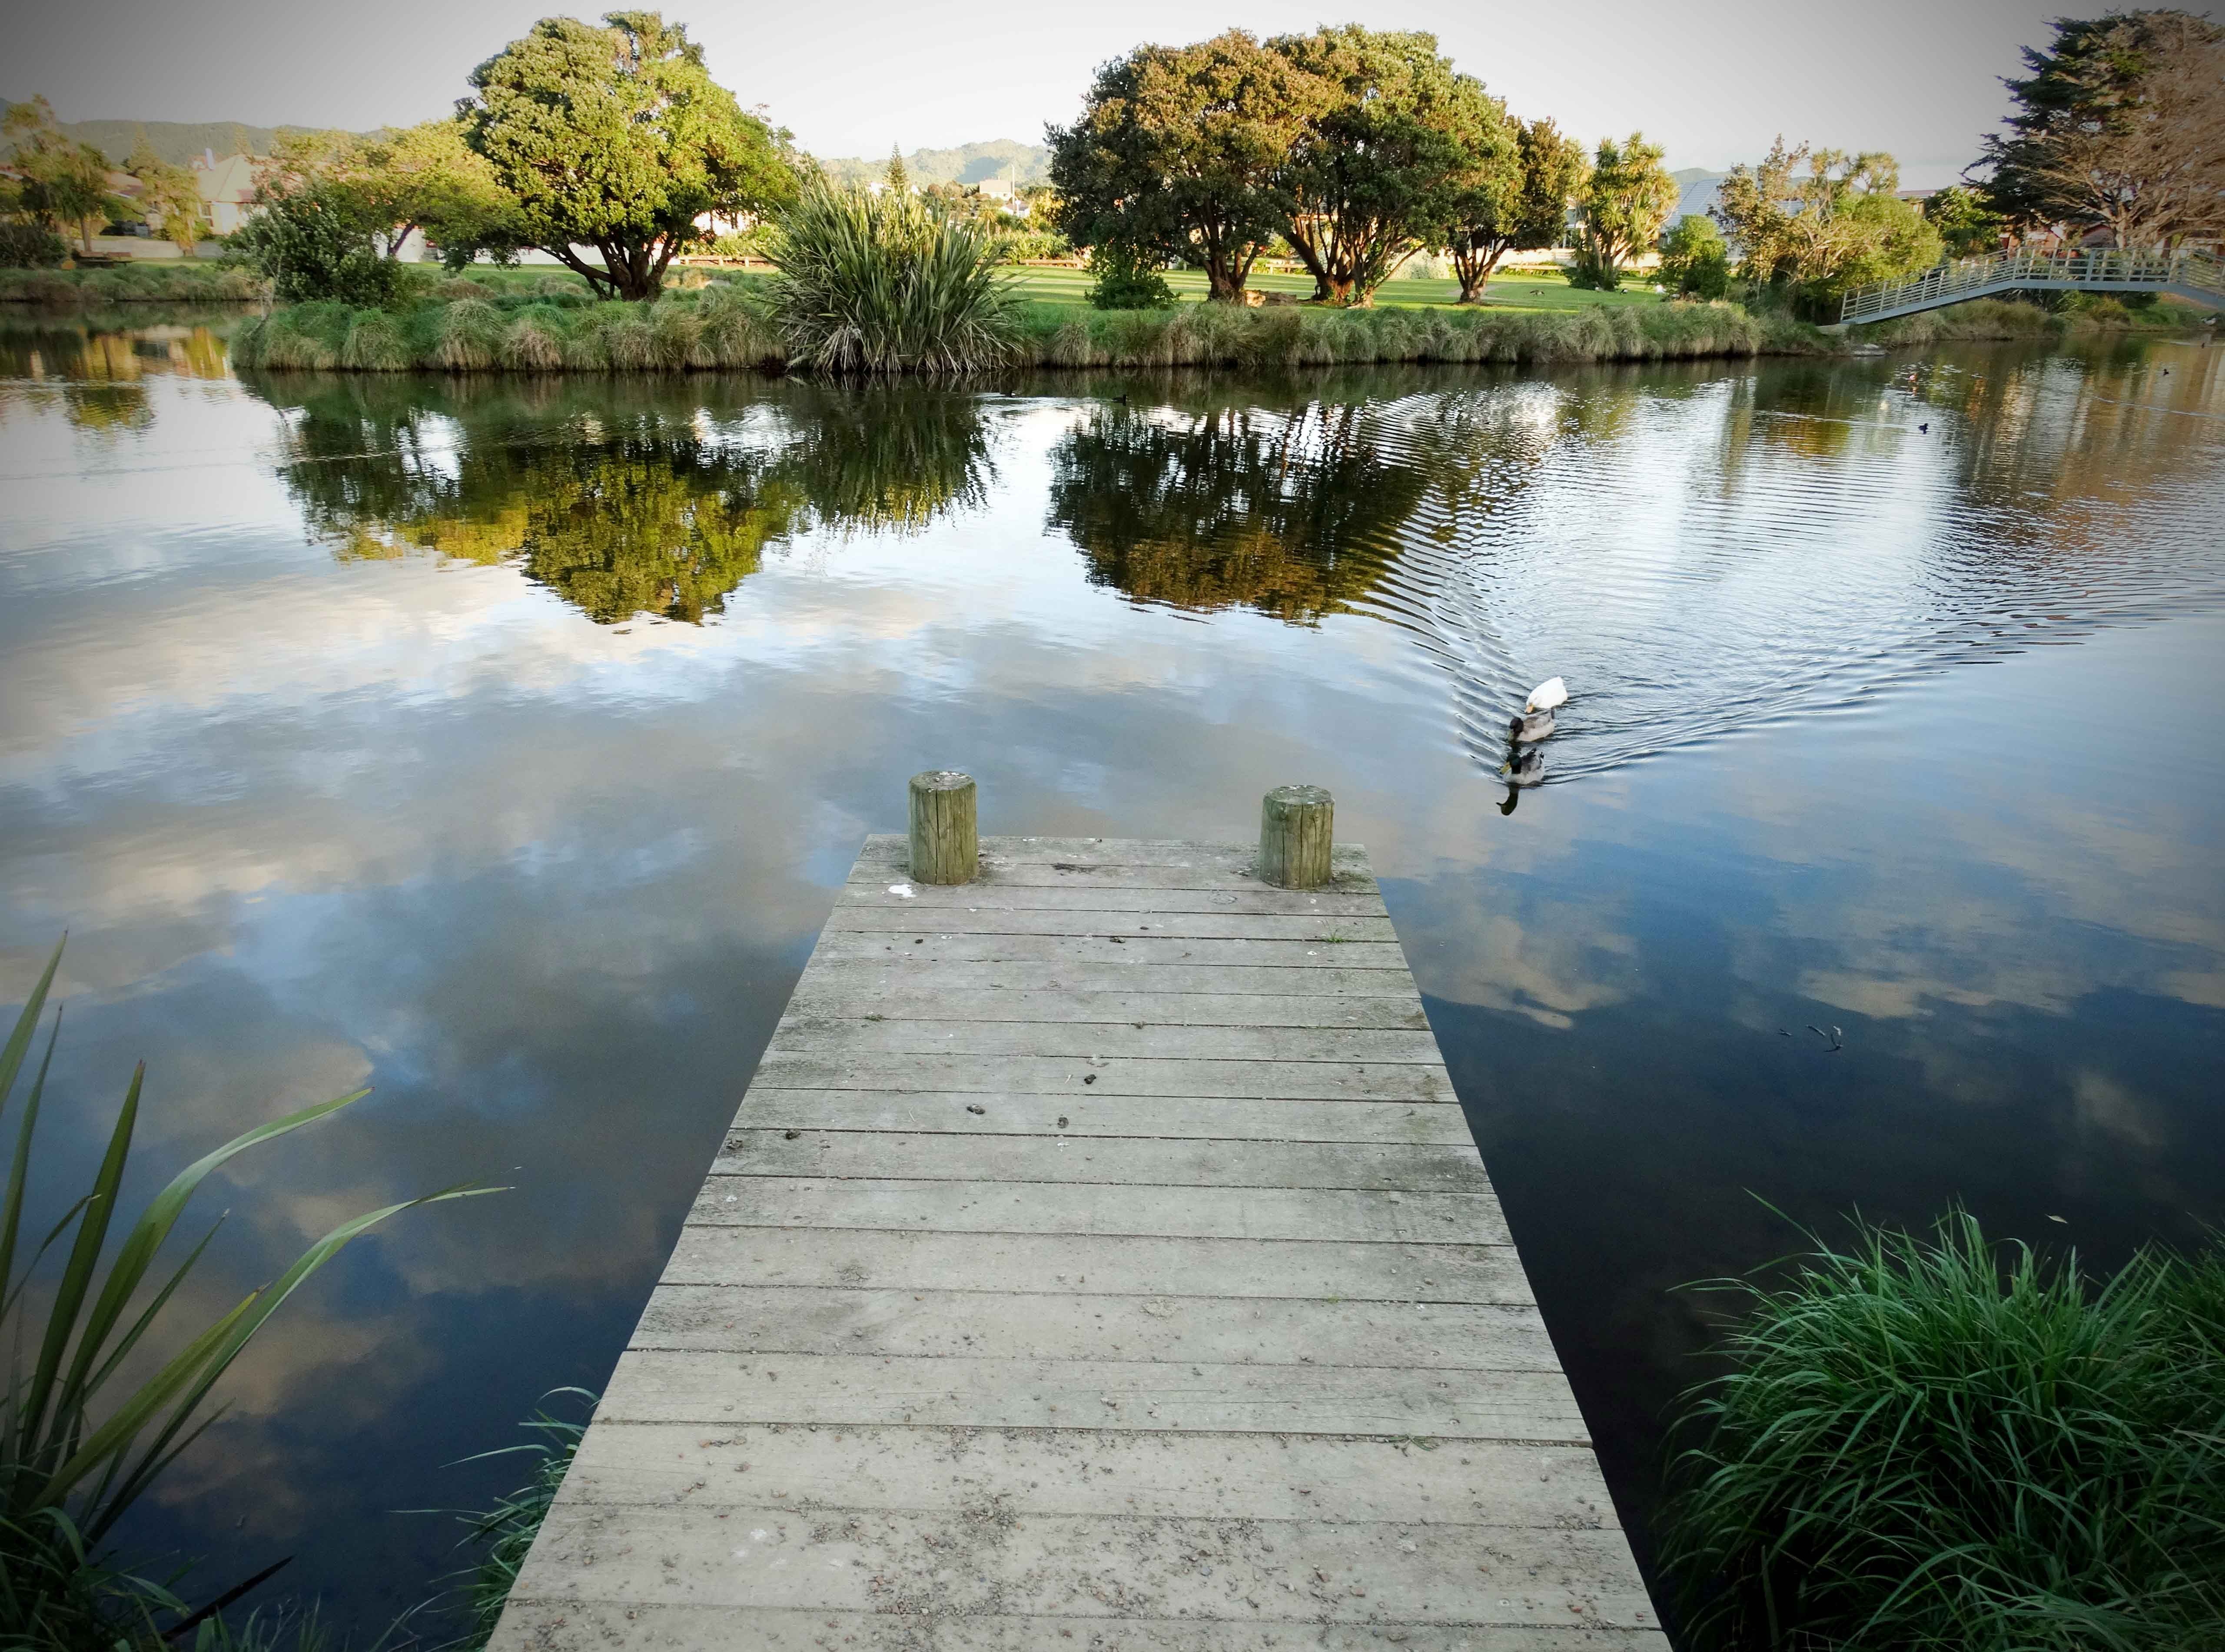
landscape, tree, water, nature, bridge, sunlight, morning, leaf, shore, lake, river, pond, reflection, reservoir, waterway, wetland